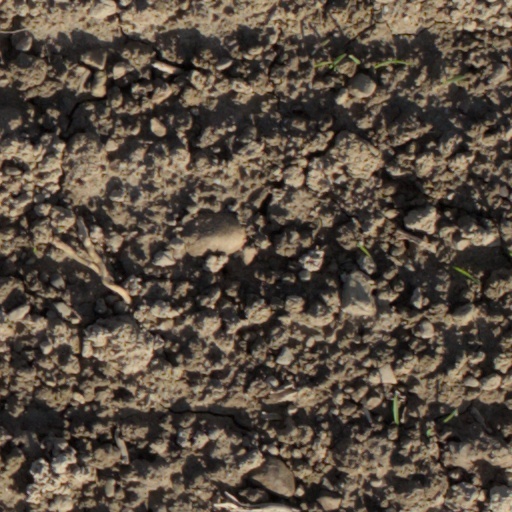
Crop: wheat